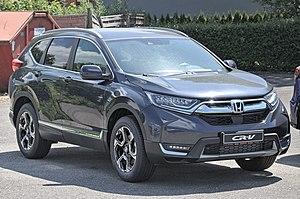
"Le Honda CR-V est un SUV fabriqué par le constructeur automobile japonais Honda depuis 1996. Il existe en deux et quatre roues motrices. Le sigle CR-V peut prendre des significations différentes selon le marché sur lequel le véhicule est vendu. Au Royaume-Uni, il signifie ""Compact Recreational Vehicle"", au Japon Honda parle de ""Comfortable Runabout Vehicle"".